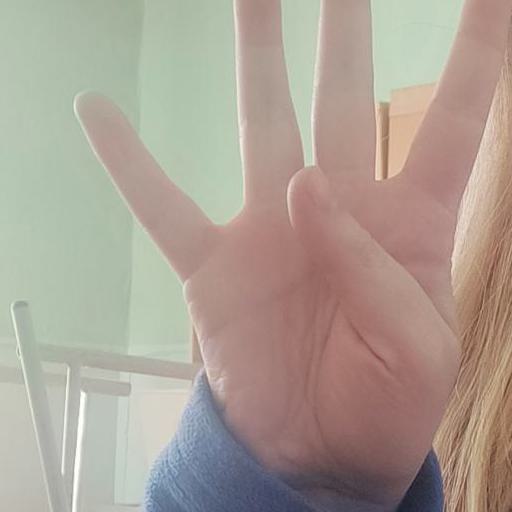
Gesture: four